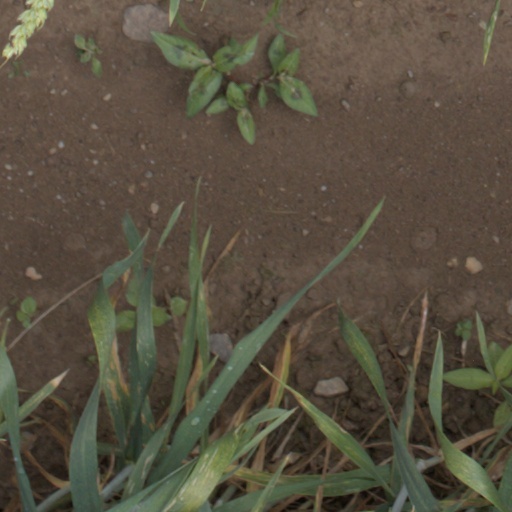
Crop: wheat